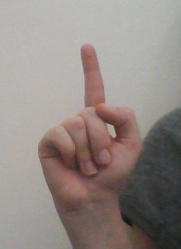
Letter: bb